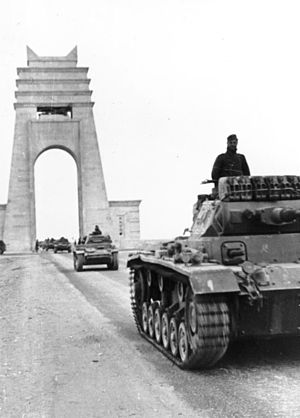
Via Balbia
Via Balbo er opkaldt efter Italo Balbo.
Via Balbia, eller Via Balbo var en hovedvej, som forløb langs hele kysten af den italienske koloni Libyen. I marts 1937 foretog den italienske diktator Benito Mussolini et statsbesøg i Libyen for at åbne denne nye militære hovedvej.